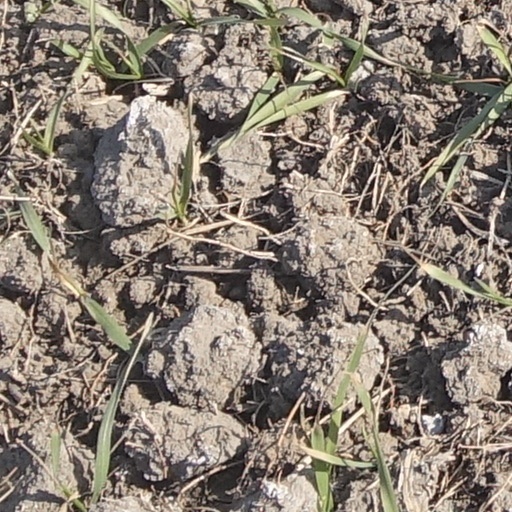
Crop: wheat